Charles Lamb

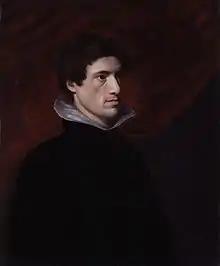
Portrait of Charles Lamb by William Hazlitt, 1804

Christ's Hospital was a typical English boarding school and many students later wrote of the terrible violence they suffered there. The upper master (i.e. principal or headteacher) of the school from 1778 to 1799 was Reverend James Boyer, a man renowned for his unpredictable and capricious temper. In one famous story Boyer was said to have knocked one of Leigh Hunt's teeth out by throwing a copy of Homer at him from across the room. Lamb seemed to have escaped much of this brutality, in part because of his amiable personality and in part because Samuel Salt, his father's employer and Lamb's sponsor at the school, was one of the institute's governors.